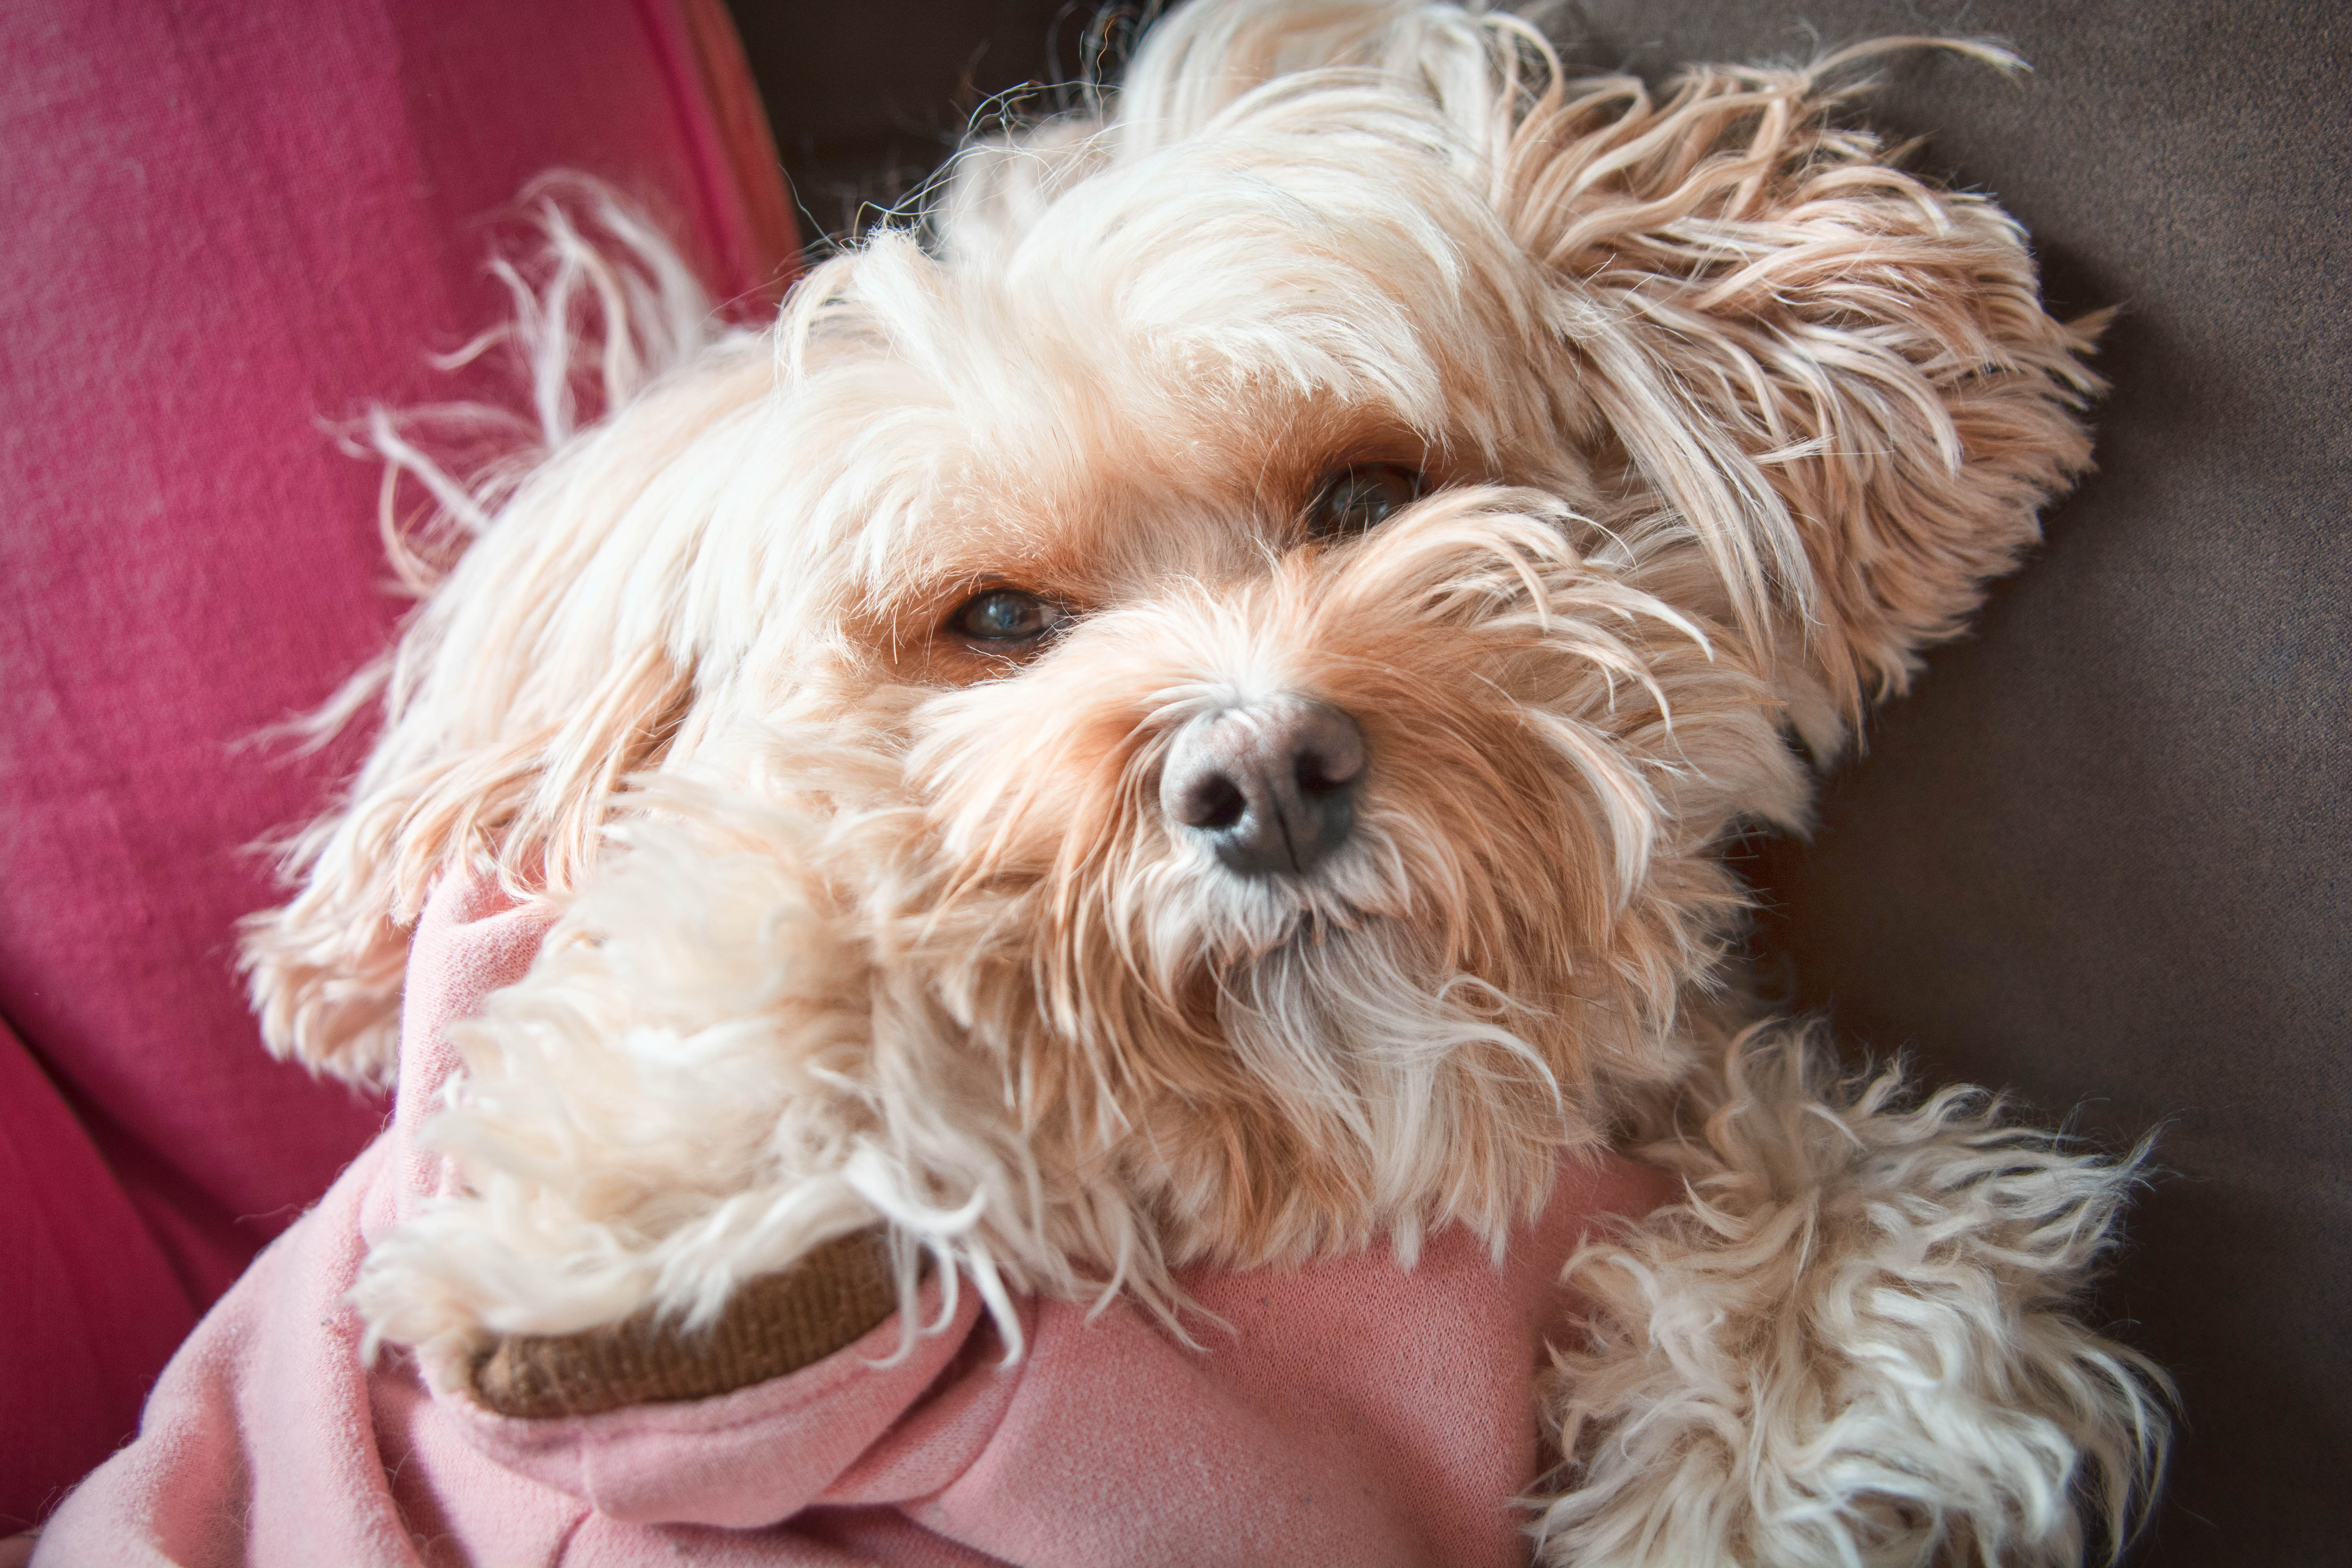
puppy, dog, cute, mammal, pink, sleepy, vertebrate, dog breed, oodle, cavoodle, cavapoo, poodlecross, maltese, bichon, havanese, dog like mammal, schnoodle, dog crossbreeds, morkie